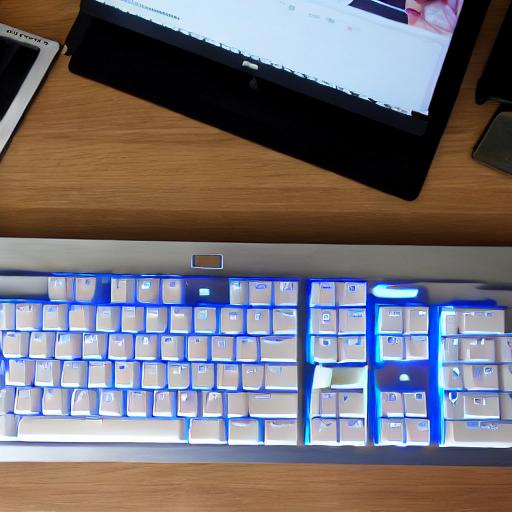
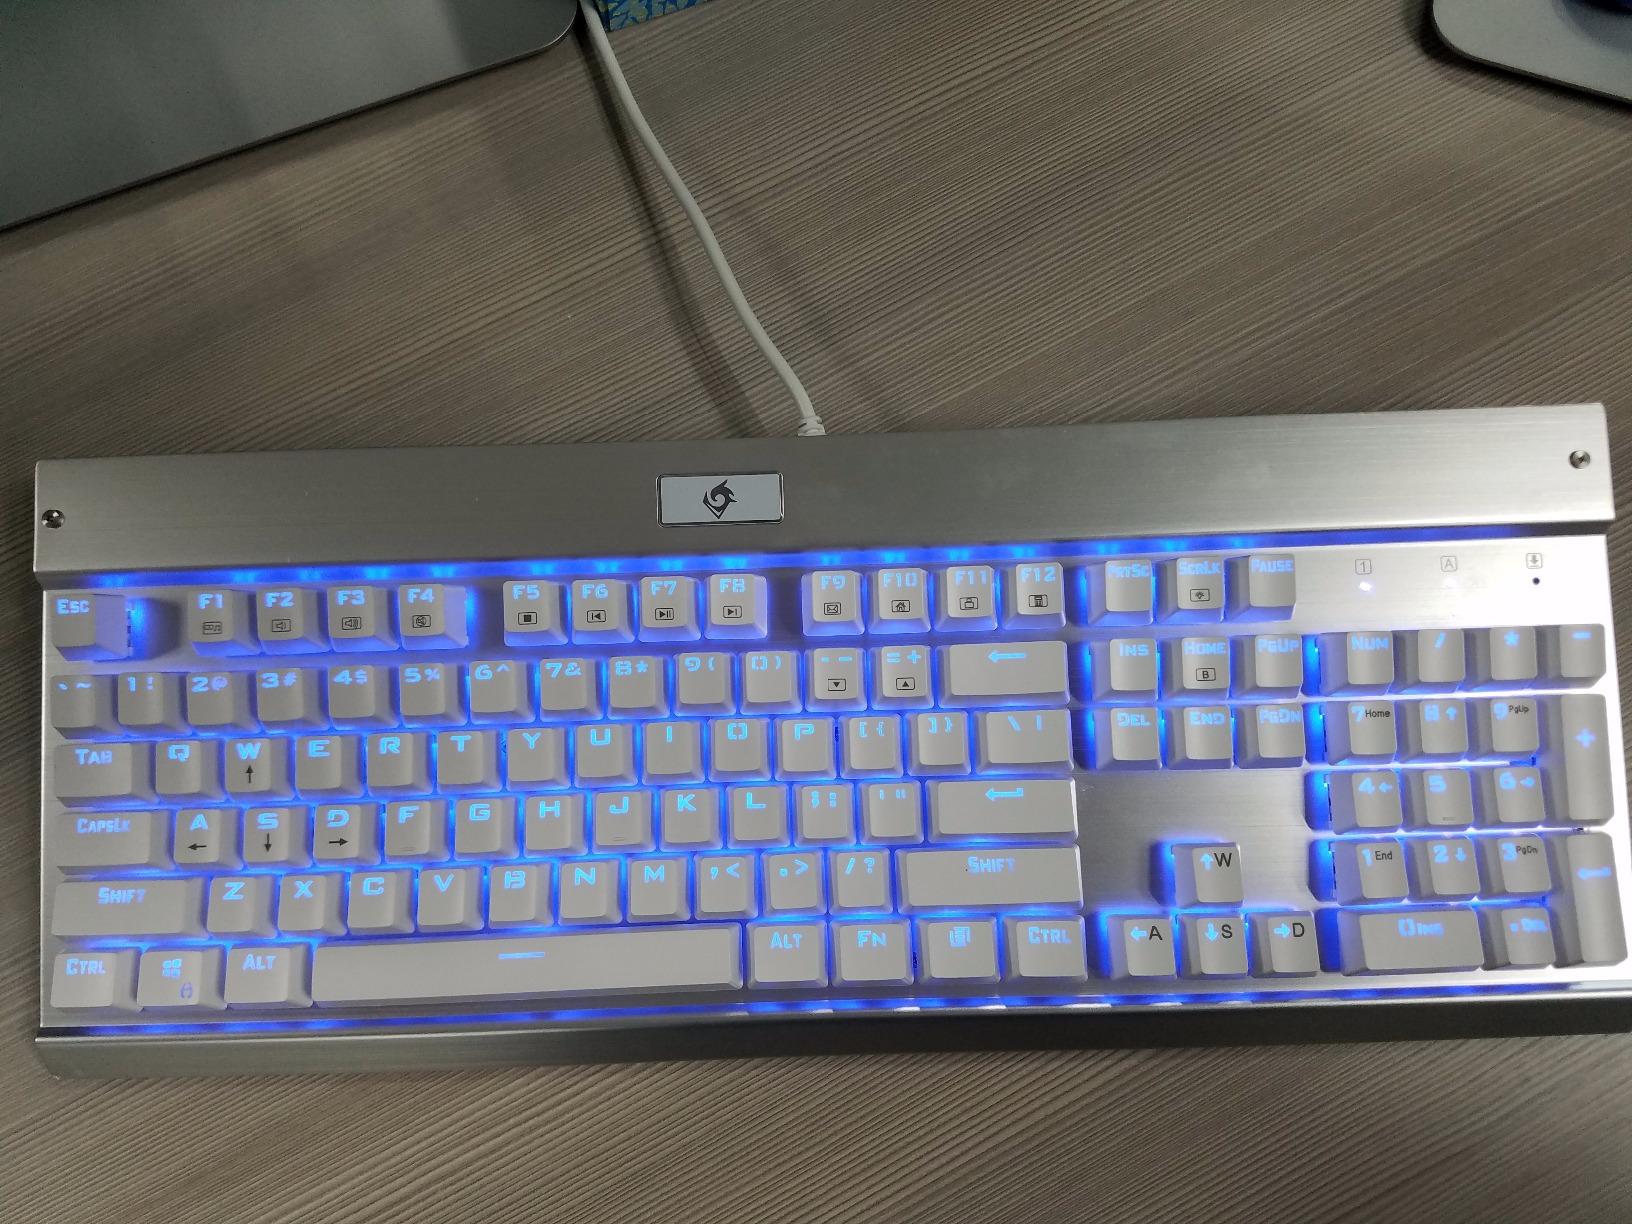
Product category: keyboard
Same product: no